Naletale

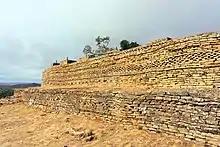
Naletale wall

Naletale (or Nalatale) are ruins located about 25 kilometres east of Shangani in Matabeleland South, Zimbabwe and east of the Danangombe ruins, close to the Somabhula Flats.